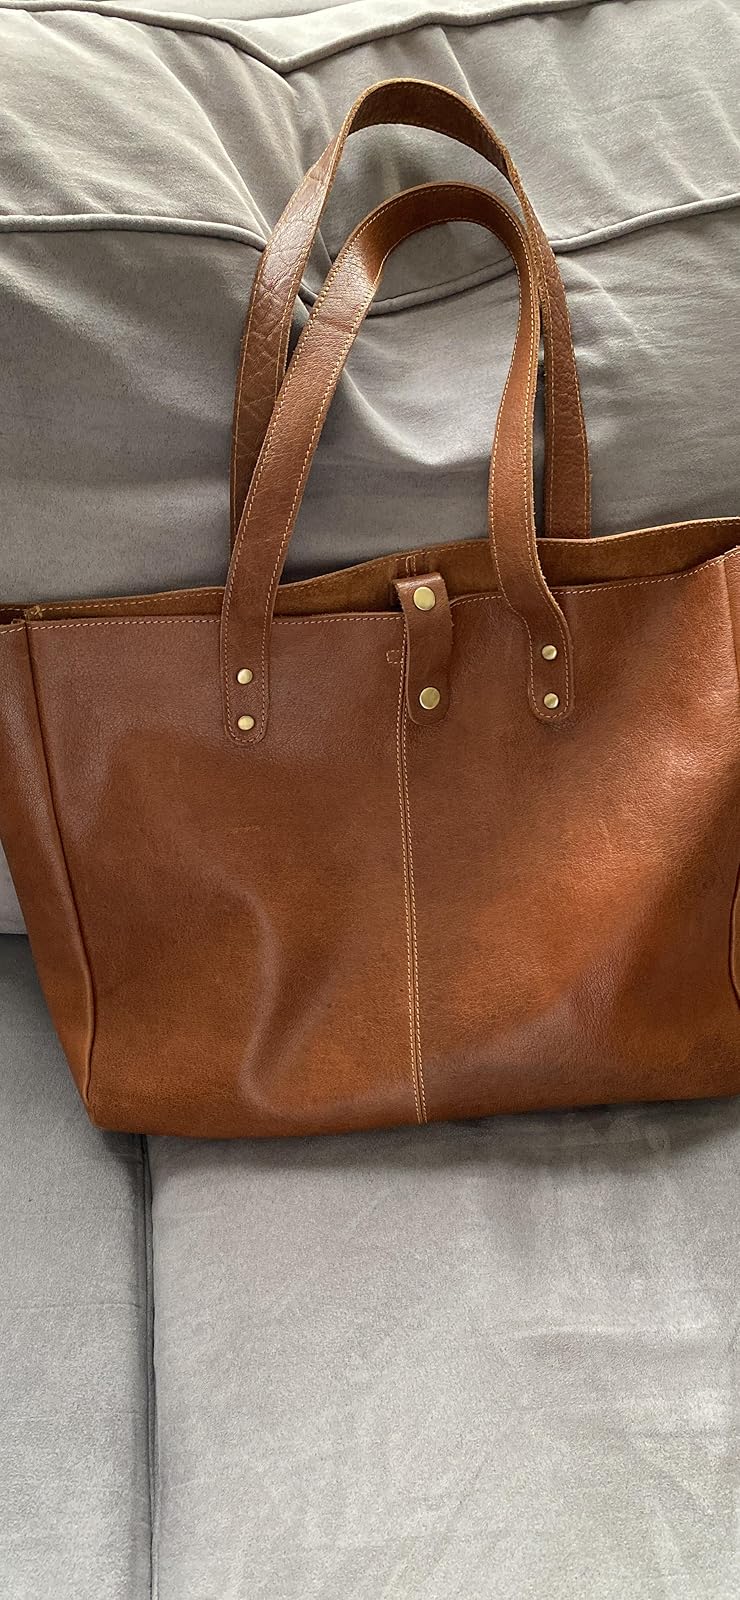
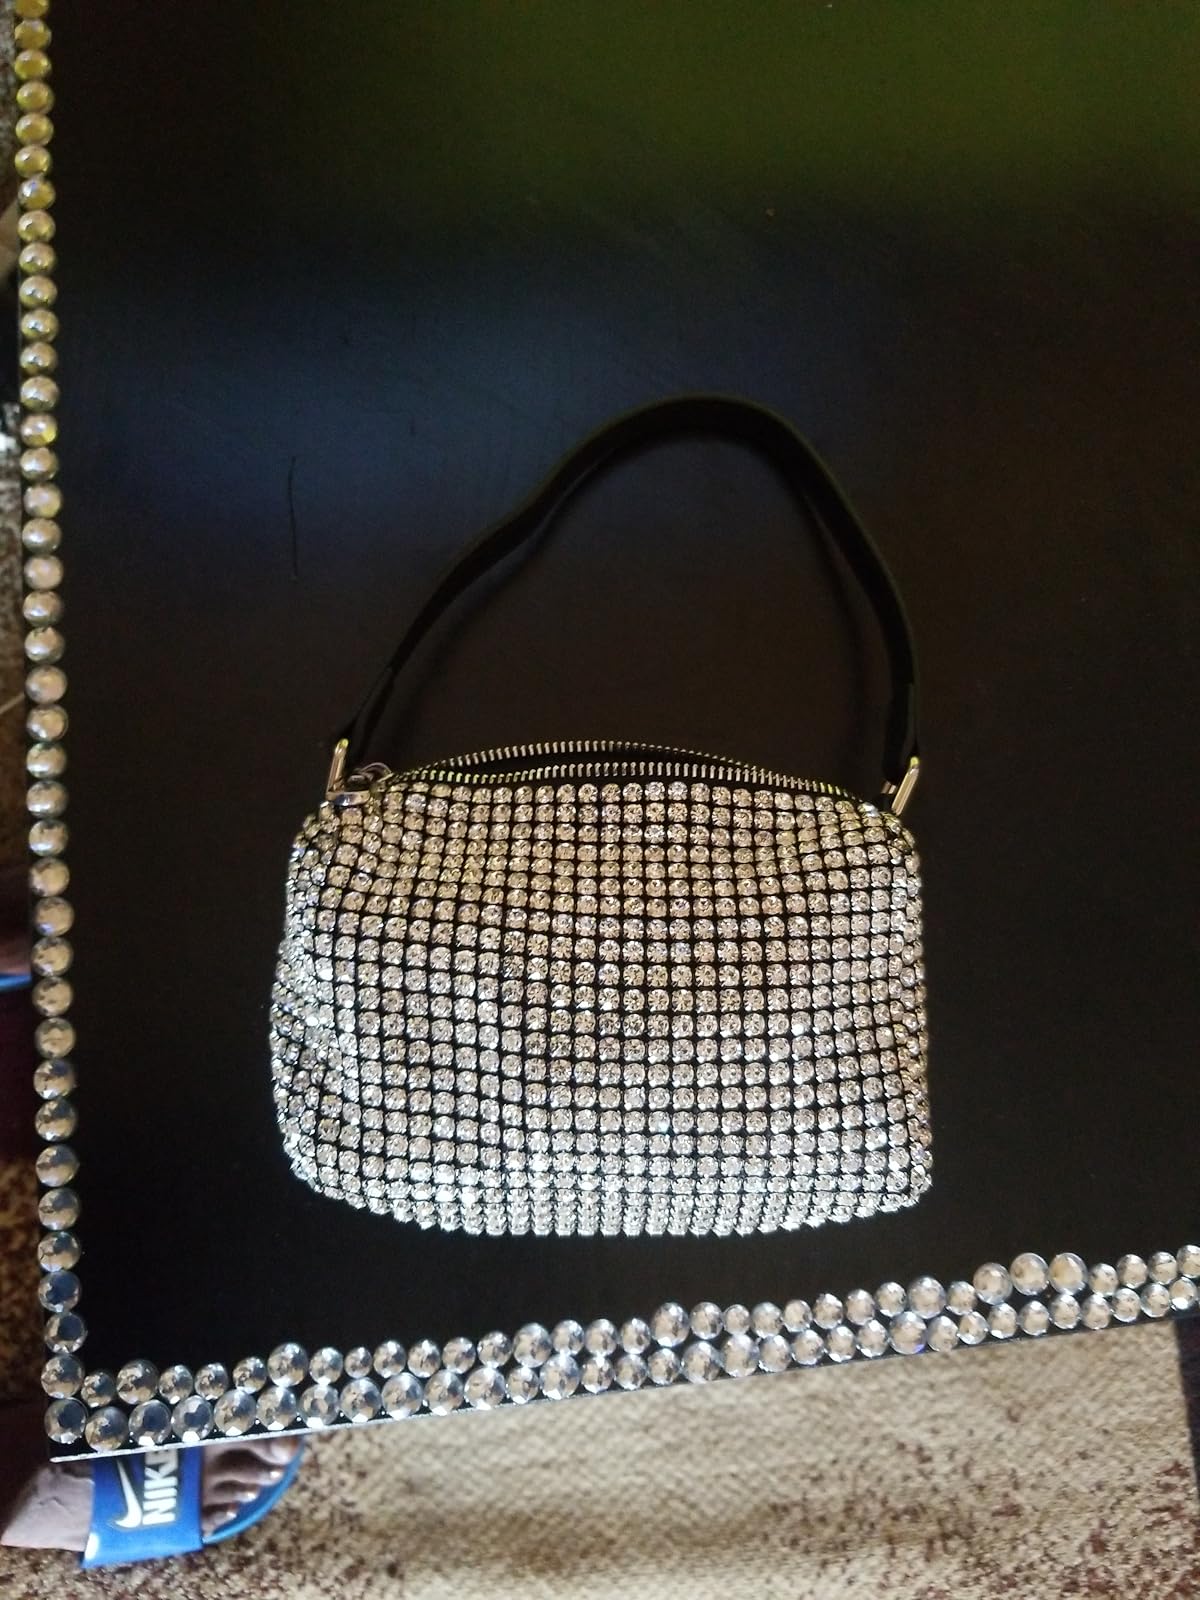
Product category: accessories_handbag
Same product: no